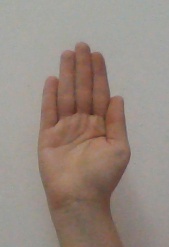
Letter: seen